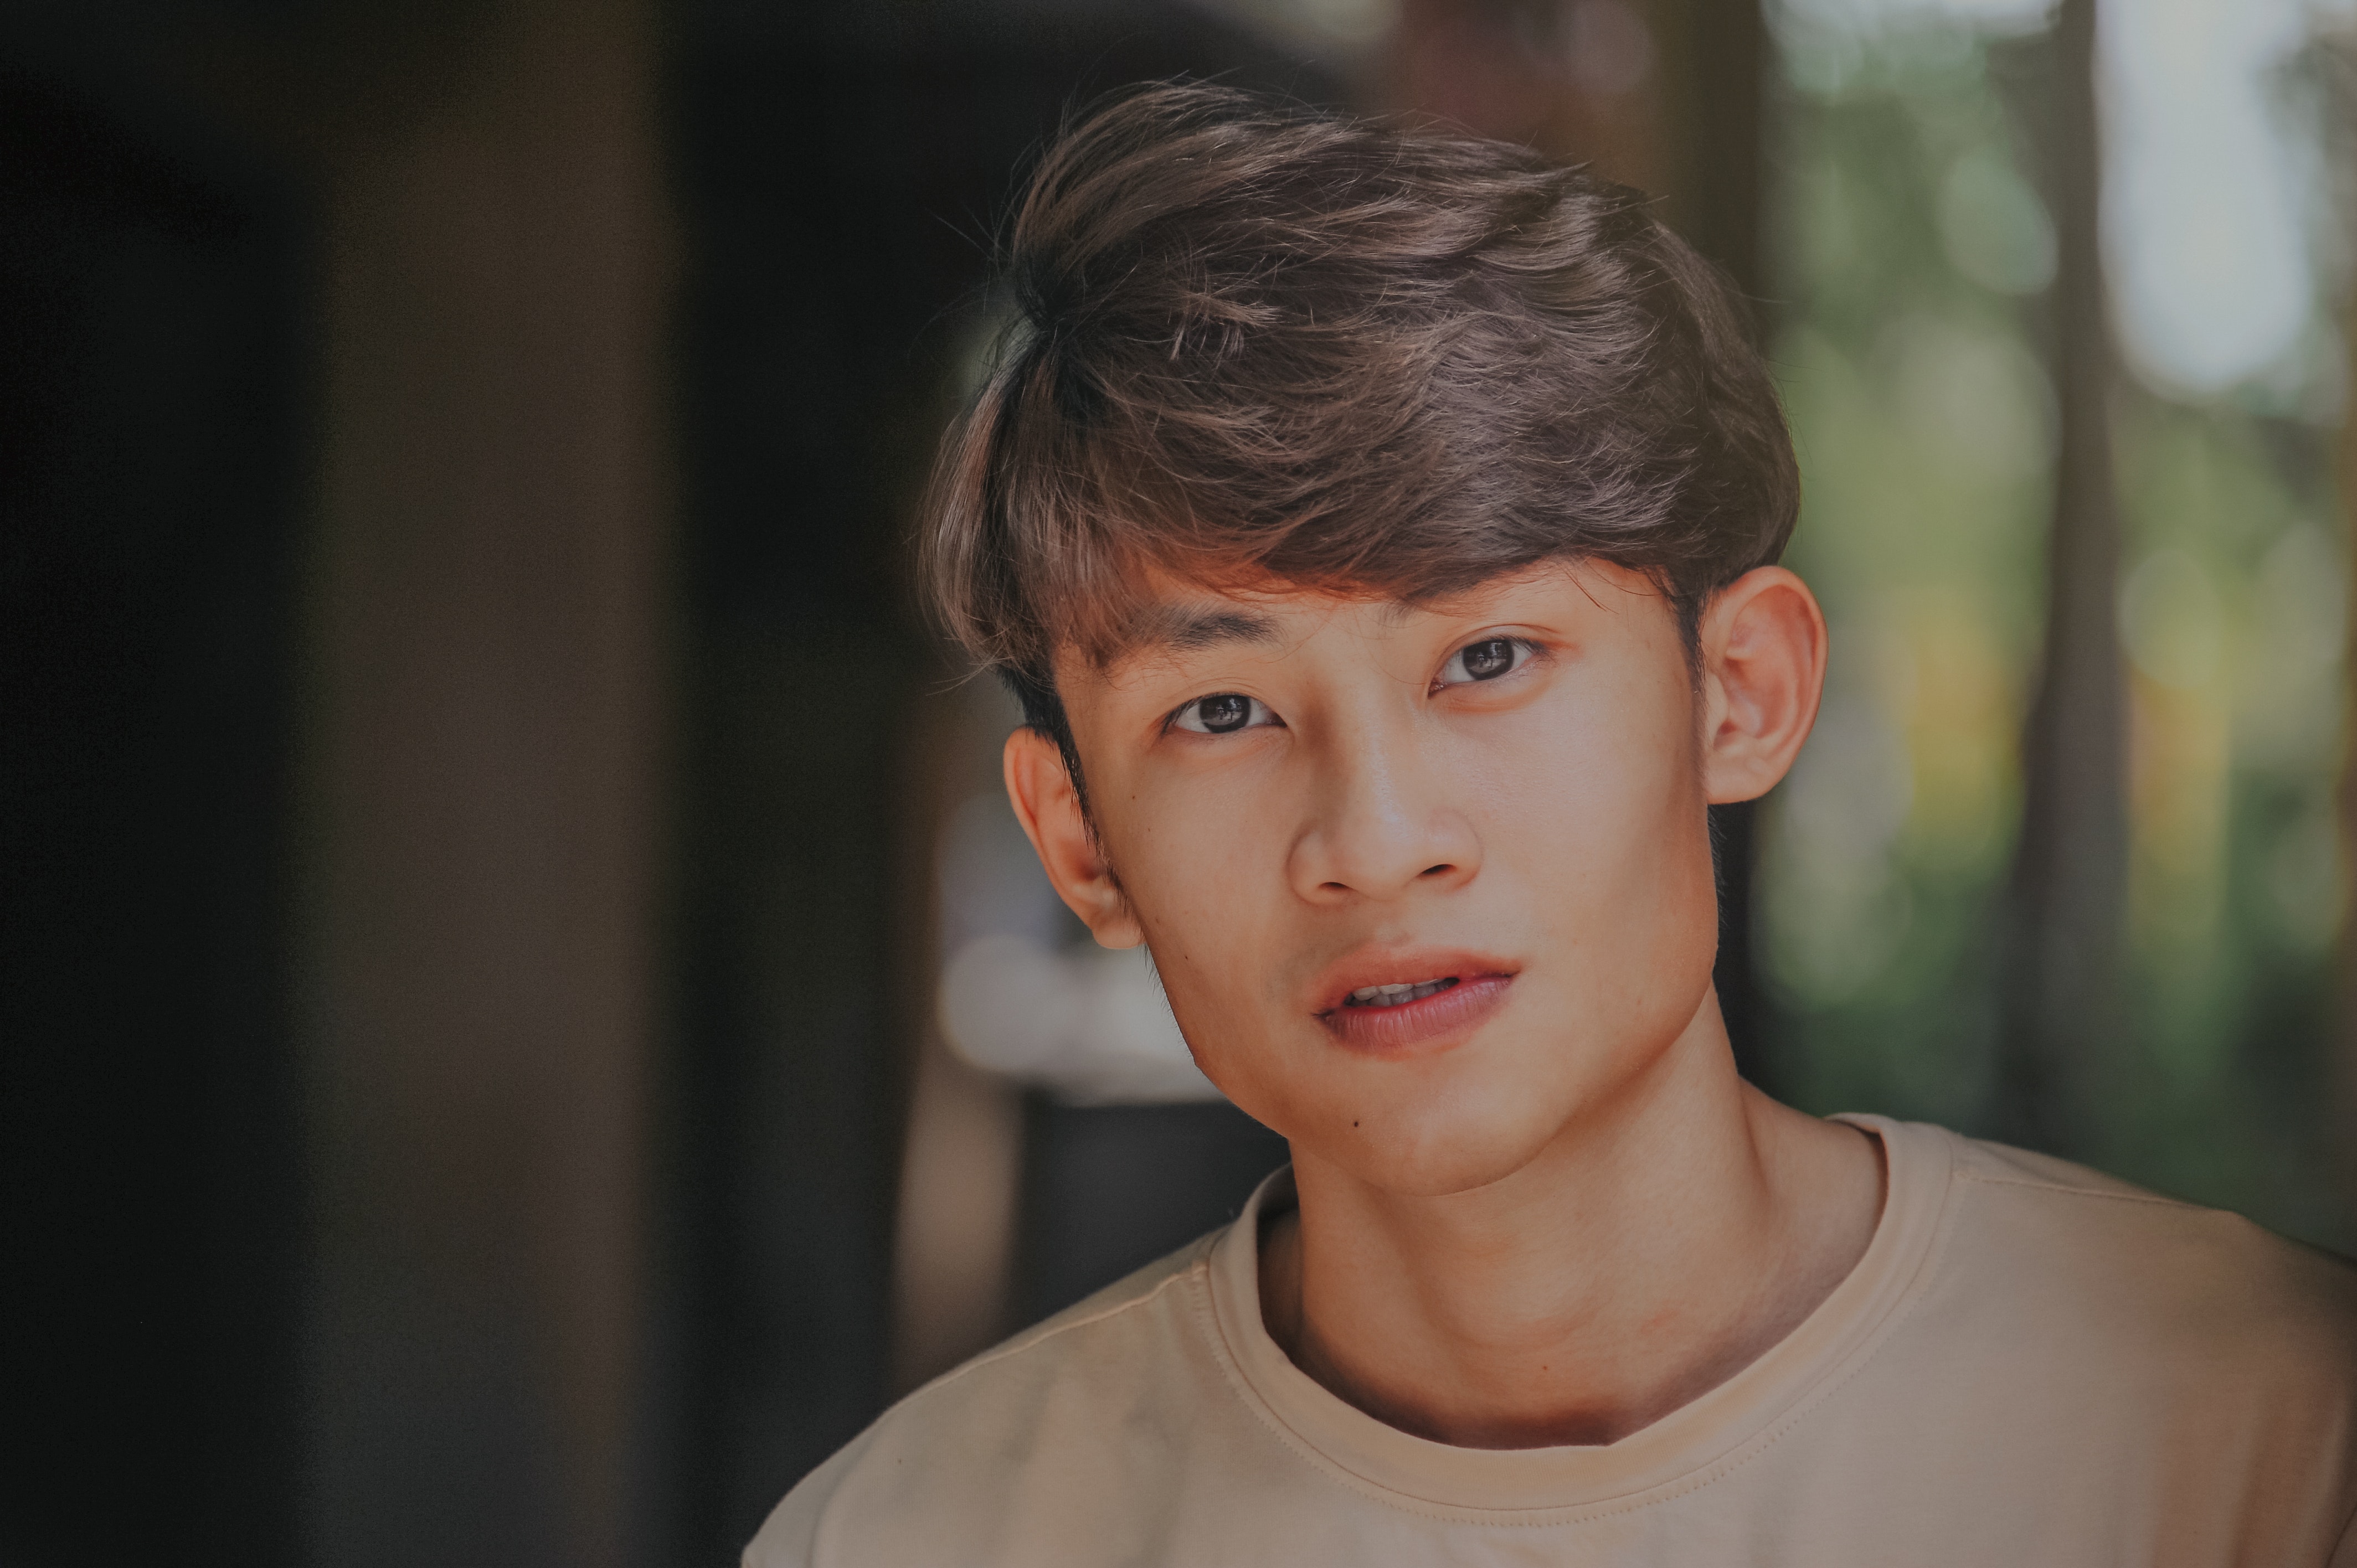
face, hair, hairstyle, forehead, eyebrow, head, chin, lip, nose, eye, cheek, jaw, human, cool, photography, neck, muscle, portrait photography, black hair, brown hair, crop, flash photography, ear